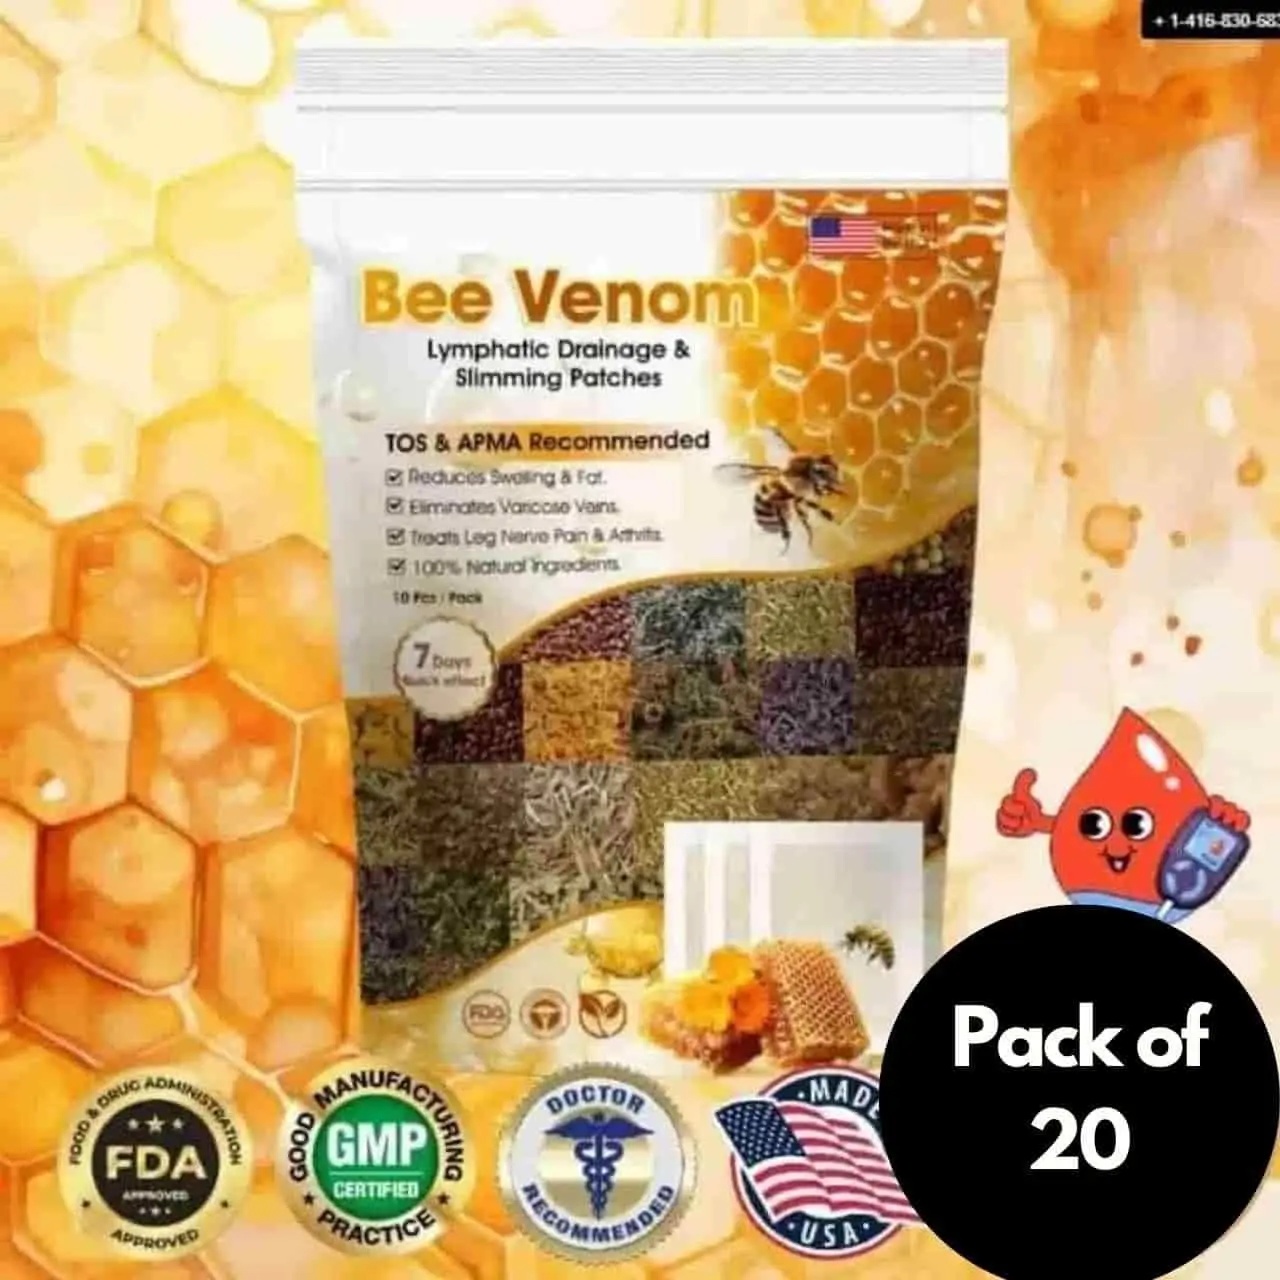
Vee Vesom Lymphatic Daiamage & Sliming Patches (20 Patches)
Vee Vesom Patches Total 20 pieces (Pack of 2 - 10 pieces each)
Brand: mkp0fp-jd
Category: Health & Beauty > Health Care > Acupuncture